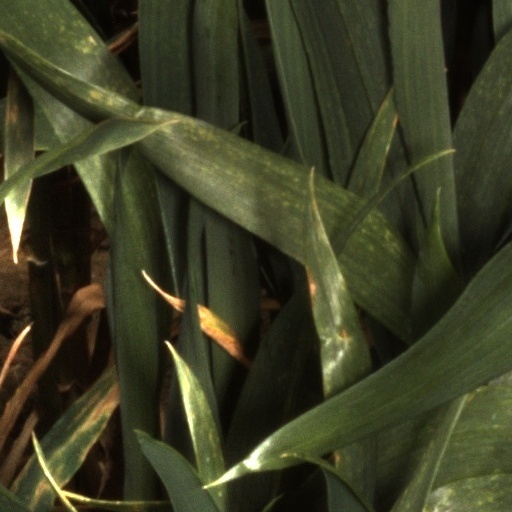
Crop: wheat